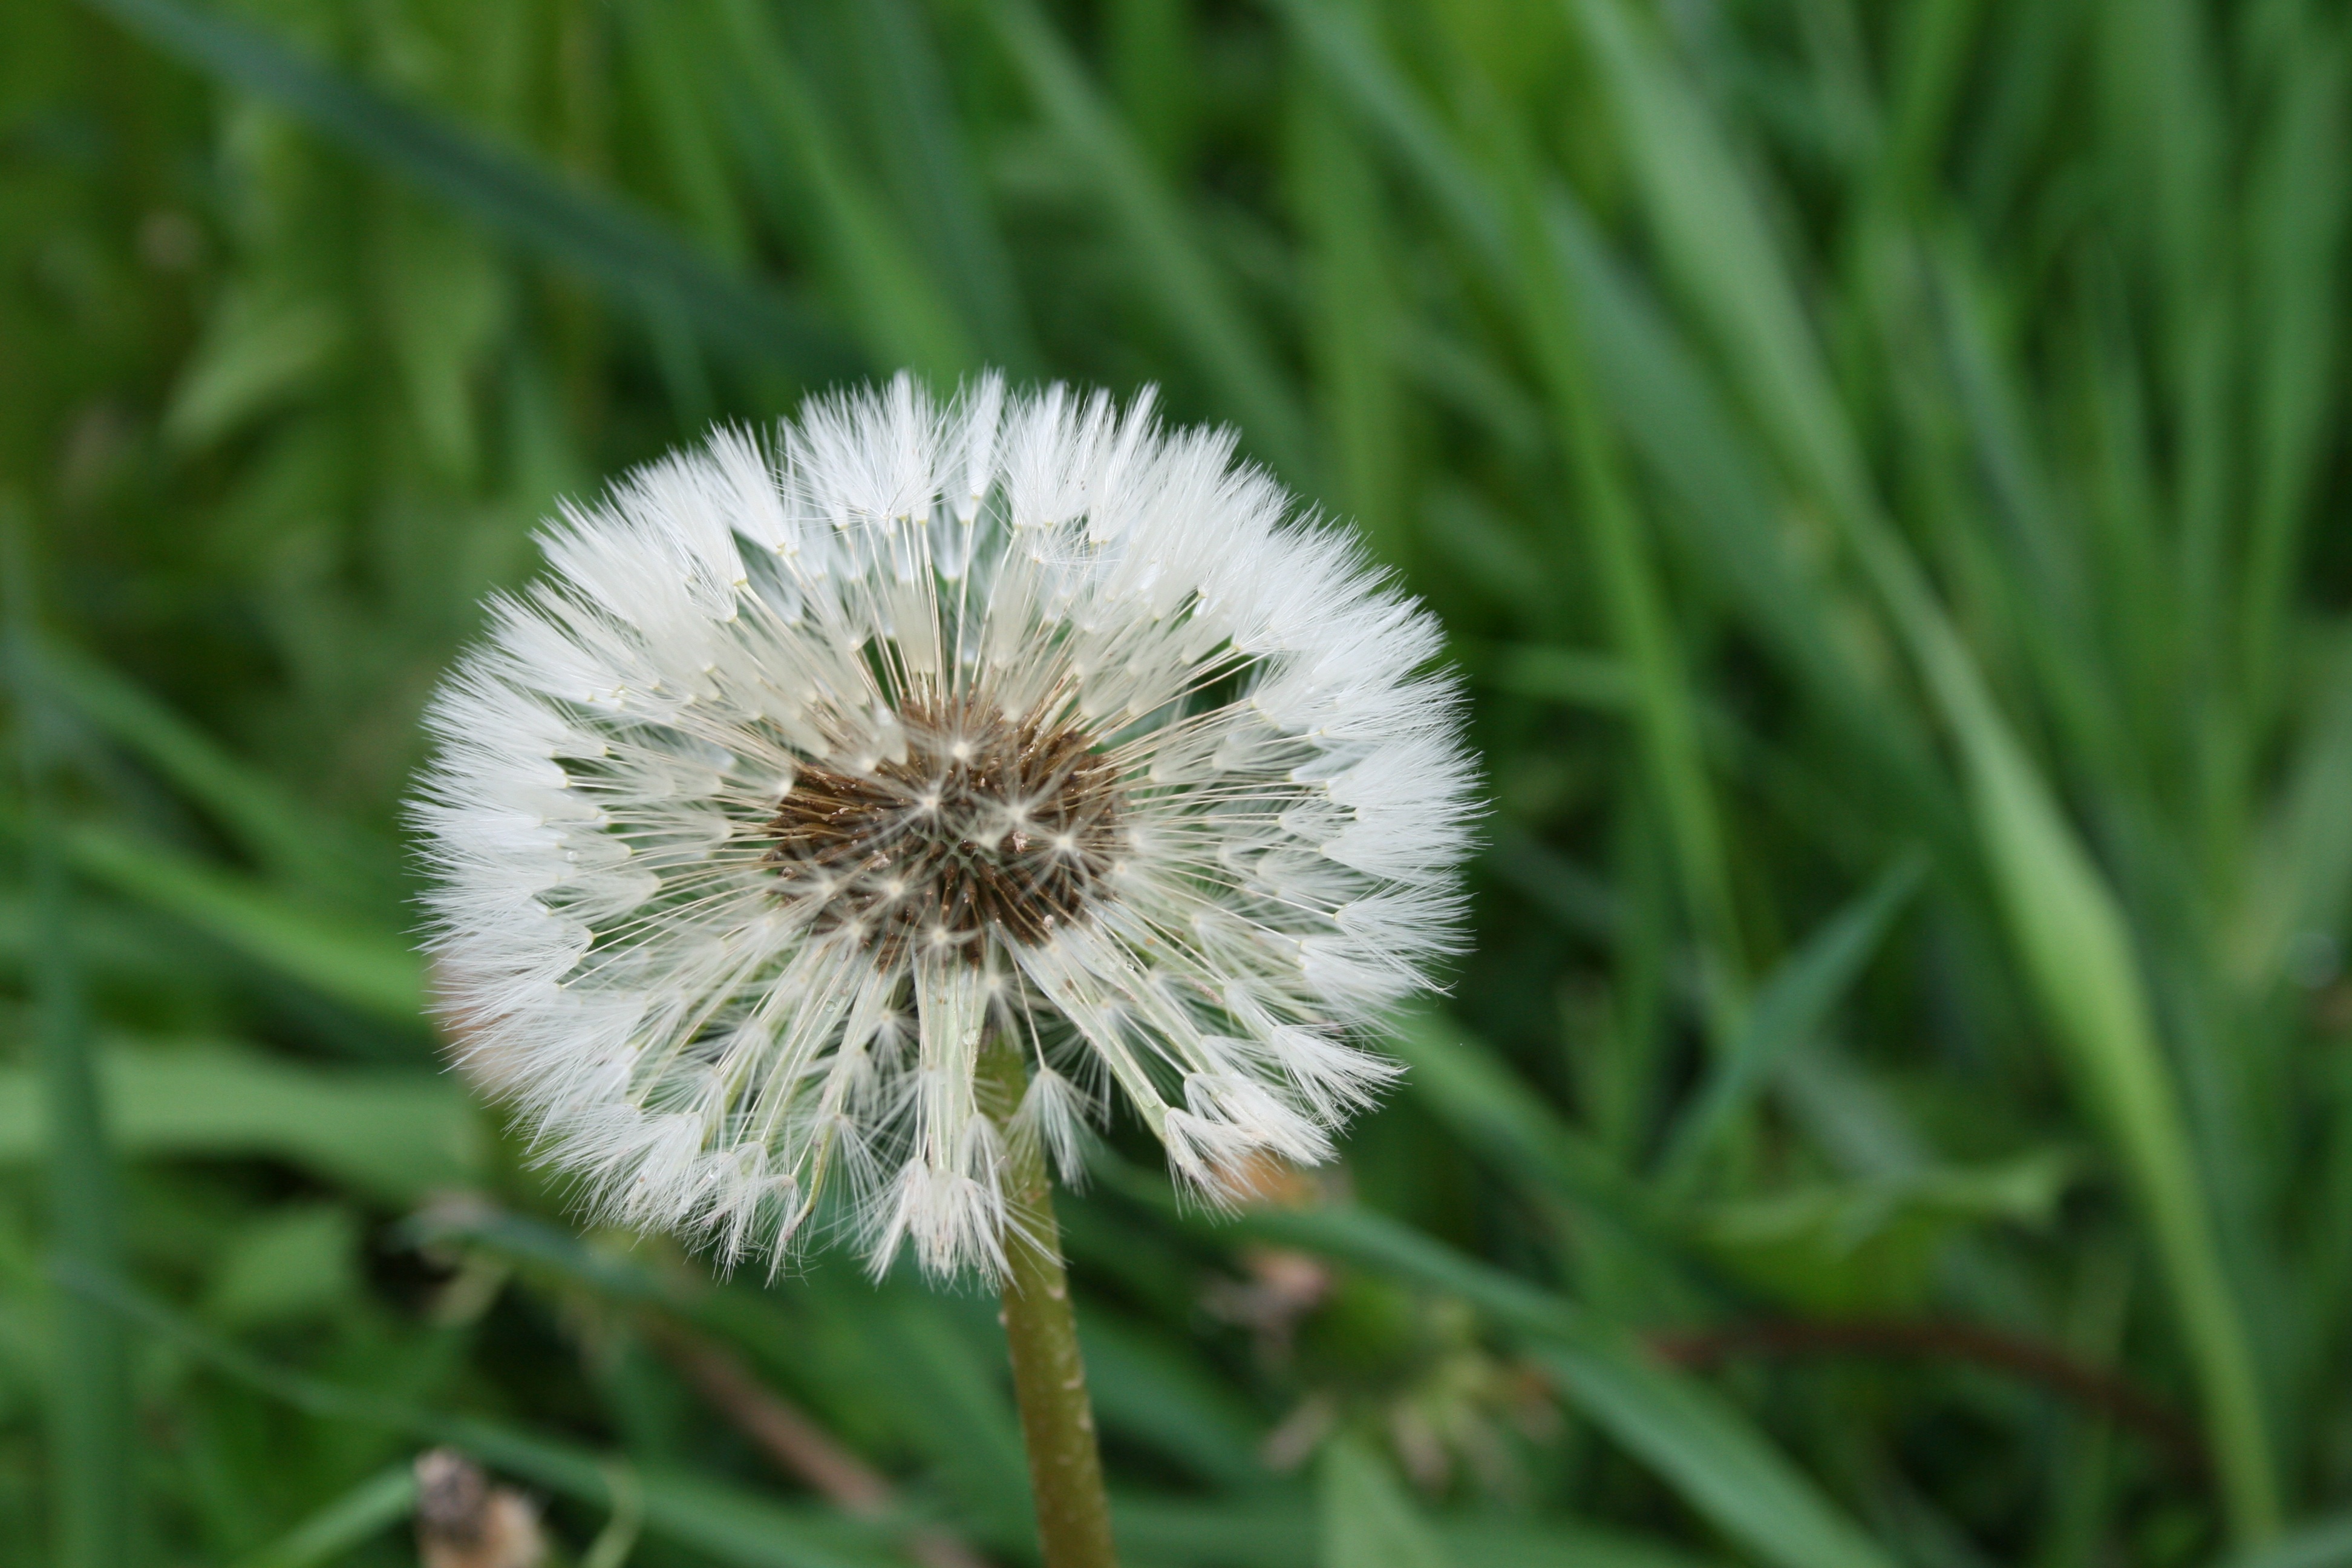
nature, grass, plant, white, field, meadow, dandelion, prairie, flower, botany, flora, wildflower, close up, thistle, may, macro photography, summer flowers, flowering plant, daisy family, silybum, grass family, plant stem, land plant